Alison Goldfrapp

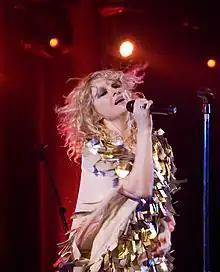
Goldfrapp at a concert in Oxford in 2010

Alison Elizabeth Margaret Goldfrapp (born 13 May 1966) is an English musician and record producer, known as the vocalist of English electronic music duo Goldfrapp.